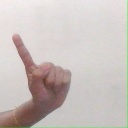
अक्षर: ए